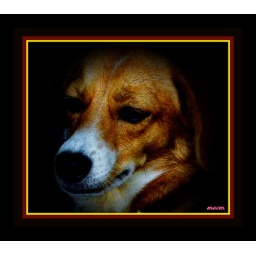
i took this pensive picture of my dog KISSES near the window of our home, waiting for my return.